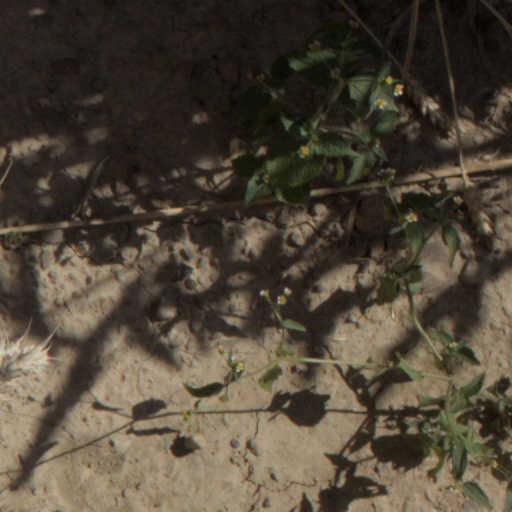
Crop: wheat